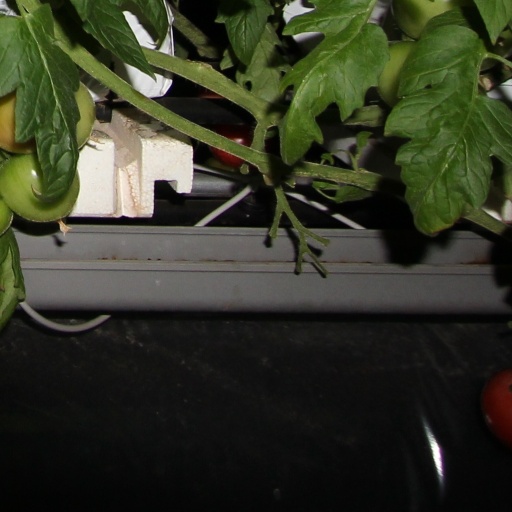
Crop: tomato